Sorrento, Victoria

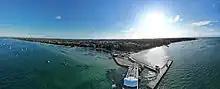
Aerial panorama of Sorrento with the SeaRoad ferry and Sorrento Pier. March 2023.

In February 1802, Lieutenant John Murray of led the first British force to enter Port Phillip Bay. Murray chose to anchor "Lady Nelson" off what is now known as Sorrento Beach. On 17 February the crew landed ashore and were greeted by about 18 local Boonwurrung. The crew, with their dinners in hand, showed how they ate bread. While one of the crew was handing out bread to everyone, they were ambushed. In response, several Boonwurrung were shot at by musket fire, with three receiving likely mortal wounds. Murray then ordered grapeshot and round shot to be fired from the carronades aboard the ship at the fleeing men. This occurred at a place Murray named Bowen's Point which is now referred to as the Western Sister headland on the Sorrento foreshore. After exploring the southern part of the bay, Murray formally took possession of the area on 8 March 1802 for King George III of Great Britain in a small ceremony at a place now known as the Point King Foreshore Reserve in Sorrento. A few days later Murray sailed out of the heads and returned to Sydney.